Queen of Hearts (2019 film)

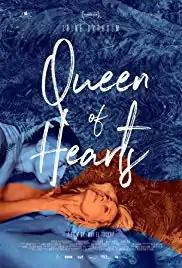
Film poster

Queen of Hearts (The Queen) is a 2019 Danish drama film directed by May el-Toukhy, and starring Trine Dyrholm and Gustav Lindh. The Danish and English film titles obliquely refer to the Queen of Hearts character in the children's book Alice's Adventures in Wonderland which is mentioned repeatedly in the film. The film was selected as the Danish entry for the Best International Feature Film at the 92nd Academy Awards, though it was not nominated. The film won the 2019 Nordic Council Film Prize.